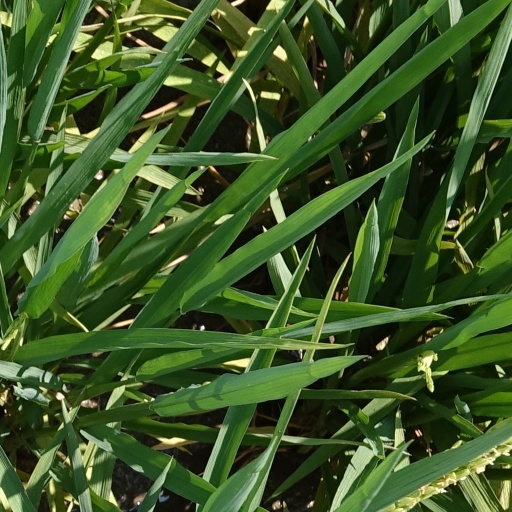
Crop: rice